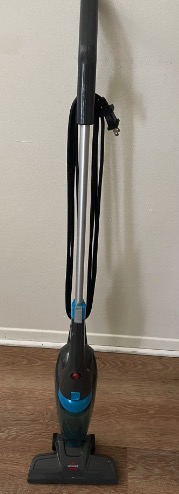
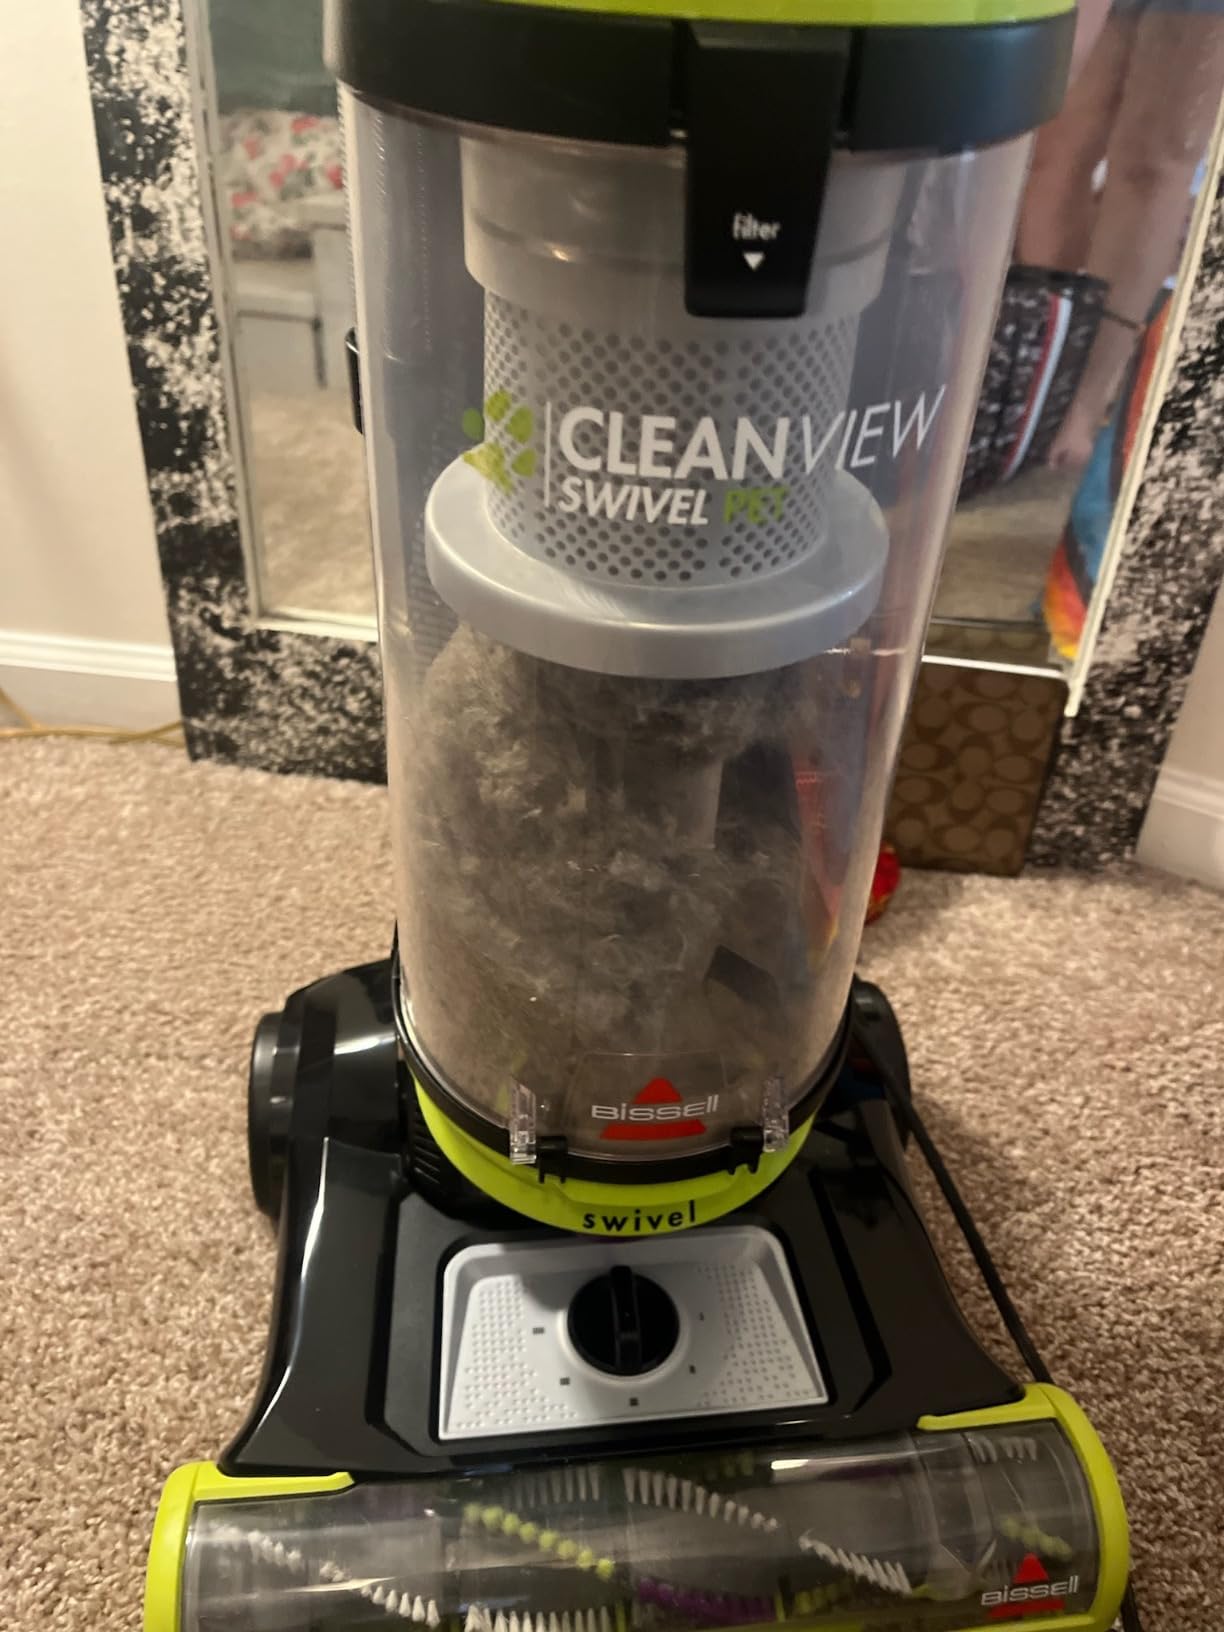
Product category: items_vacuum
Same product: no